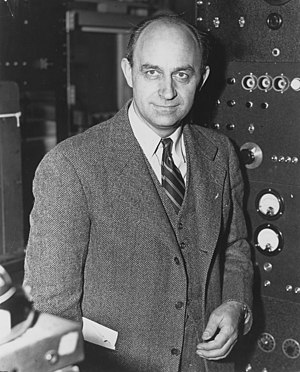
Enrico Fermi
Enrico Fermi var en italiensk-amerikansk fysiker mest kendt for sit arbejde med betastråling, udviklingen af den første kernereaktor og for sit bidrag i udarbejdelsen af kvanteteorien. Fermi blev tildelt Nobelprisen i fysik i 1938.